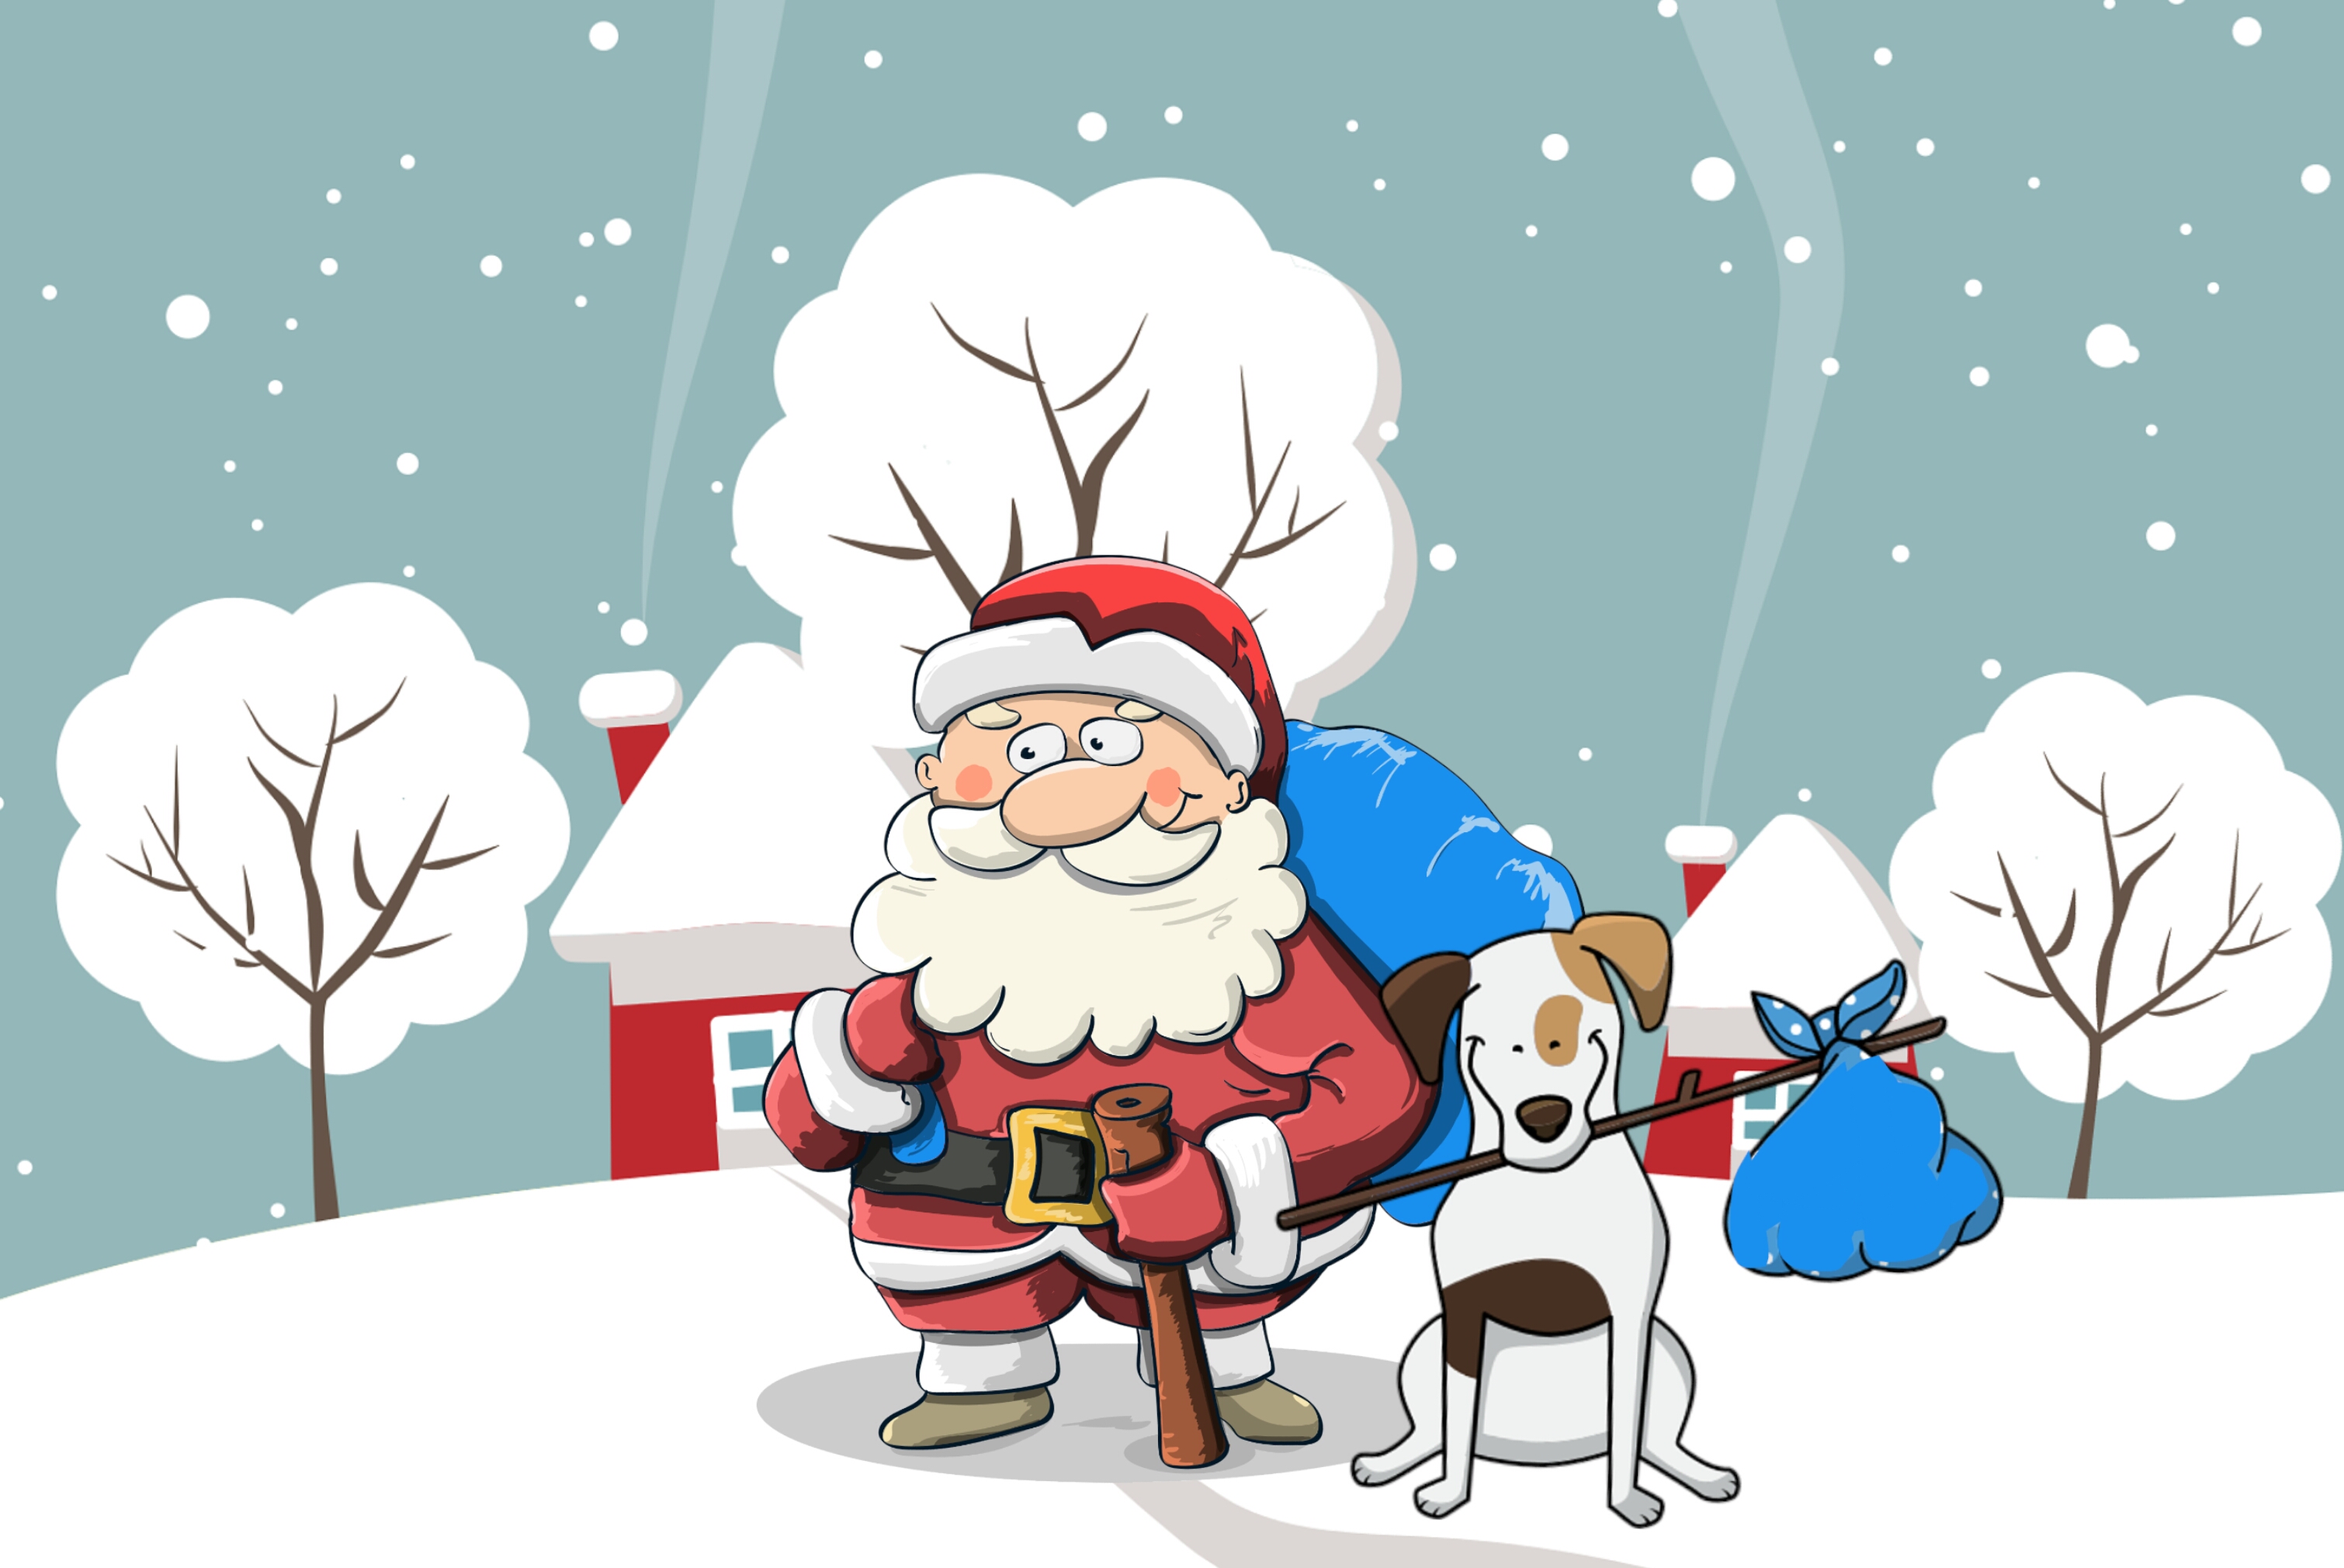
christmas, santa, dog, snow, bag, celebration, claus, eve, town, tree, frost, 2019, joy, merry, new year, present, winter, santa claus, greeting, year, xmas, holidays, hat, vacation, suit, frozen, cartoon, fictional character, snowman, art, illustration, christmas ornament, holiday, computer wallpaper